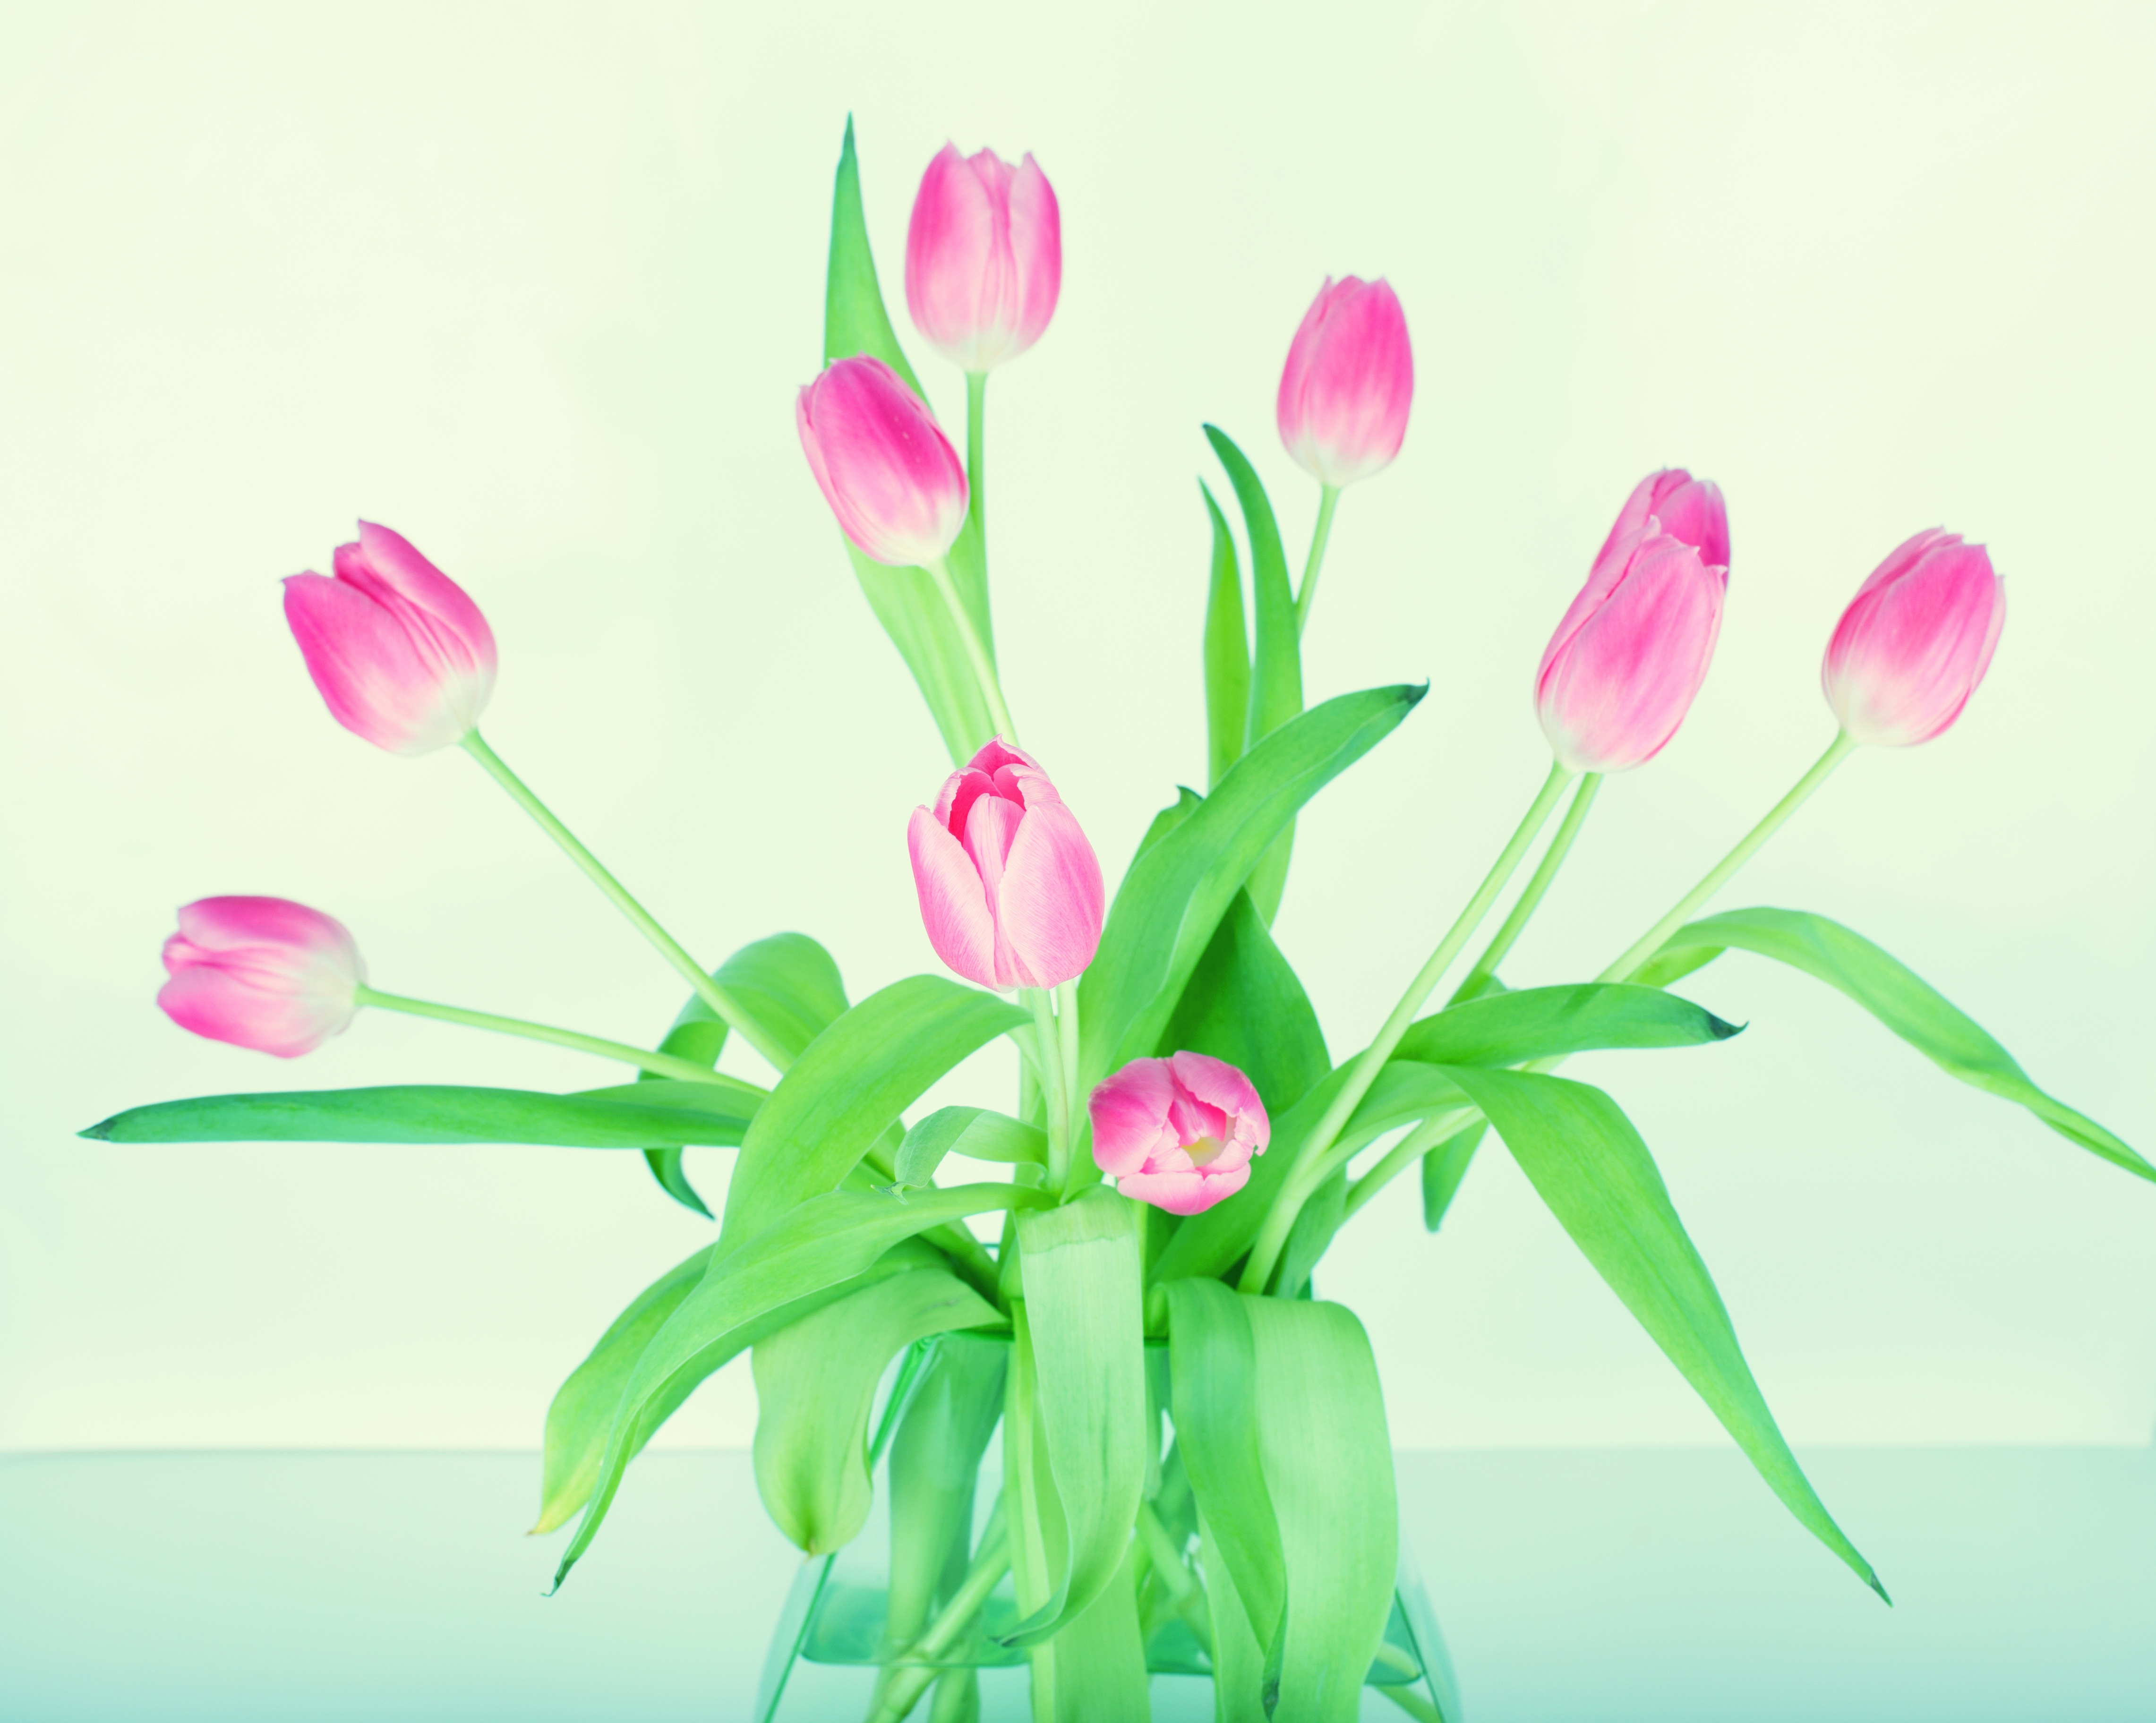
nature, plant, flower, petal, tulip, bouquet, vase, spring, green, pink, flora, tulip bouquet, pastel, illustration, easter, floristry, flowering plant, flower bouquet, flower vase, cut flowers, floral design, plant stem, land plant, flower arranging